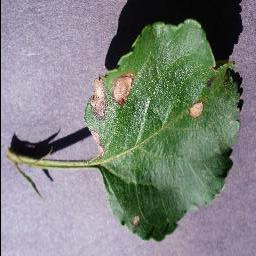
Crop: apple
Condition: black_rot